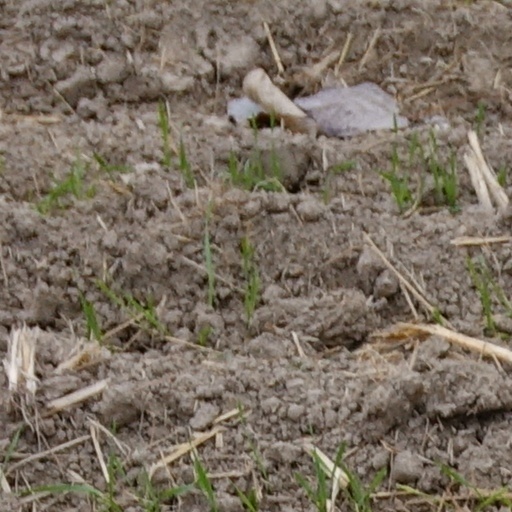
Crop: wheat